Matsukusa Station

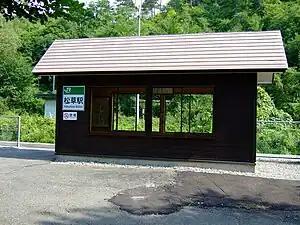
Matsukusa Station, August 2006

is a railway station on the Yamada Line in the city of Miyako, Iwate, Japan, operated by East Japan Railway Company (JR East).